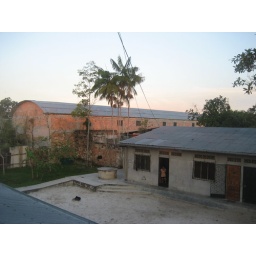
i live directly under the water tower i am standing on. this is the office house, the girls live in a different site.